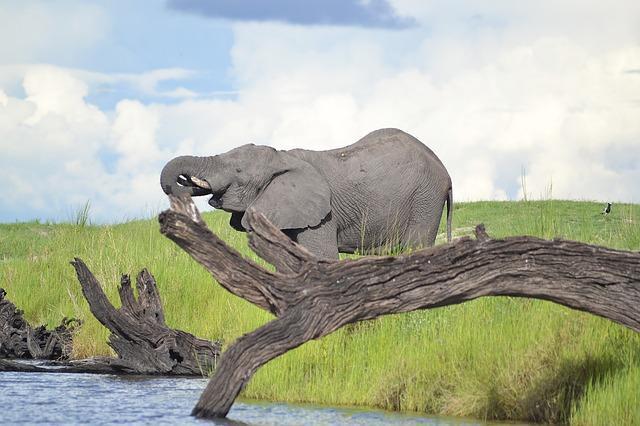
elephant